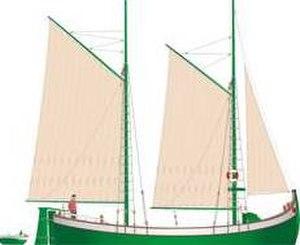
Un bracera ou brazzera est un type de voilier traditionnel de un à deux mâts à voile latine, livarde ou au tiers et à rames. Ils sont utilisés en Mer Adriatique pour la pêche, le transport et le cabotage entre le XVIᵉ siècle et le début du XXᵉ siècle.